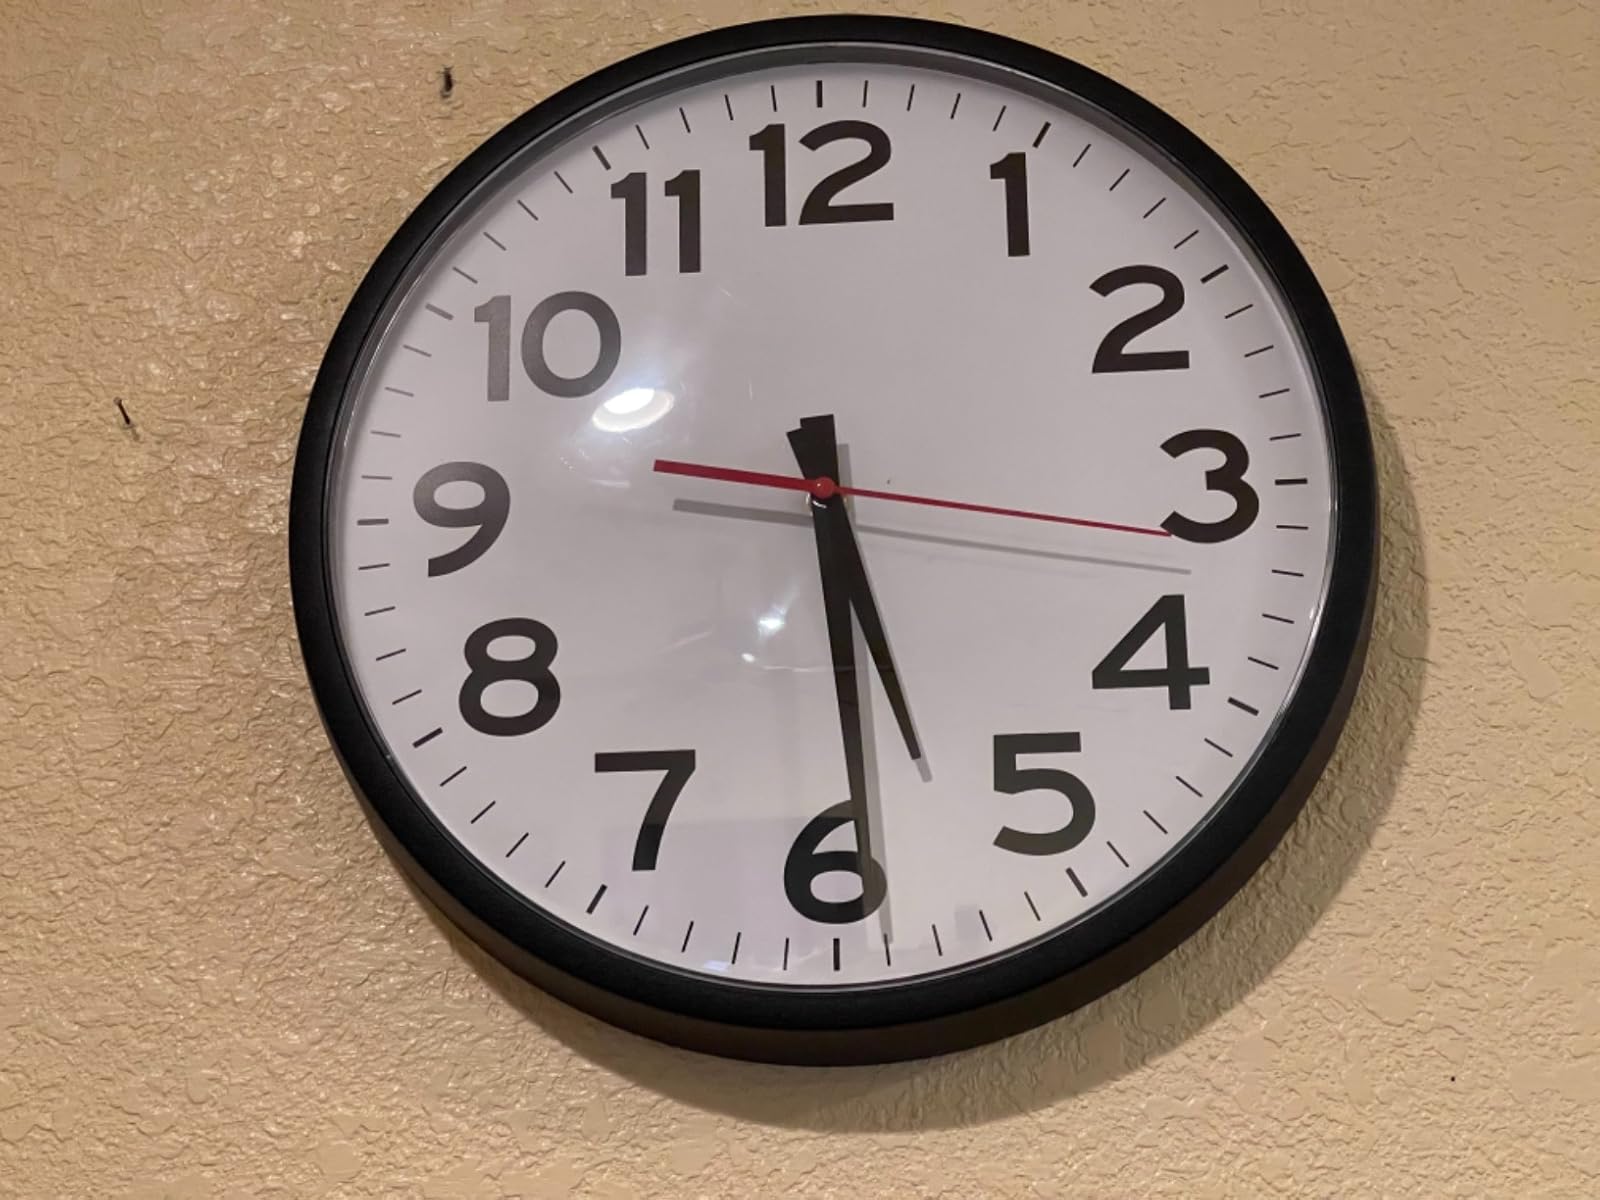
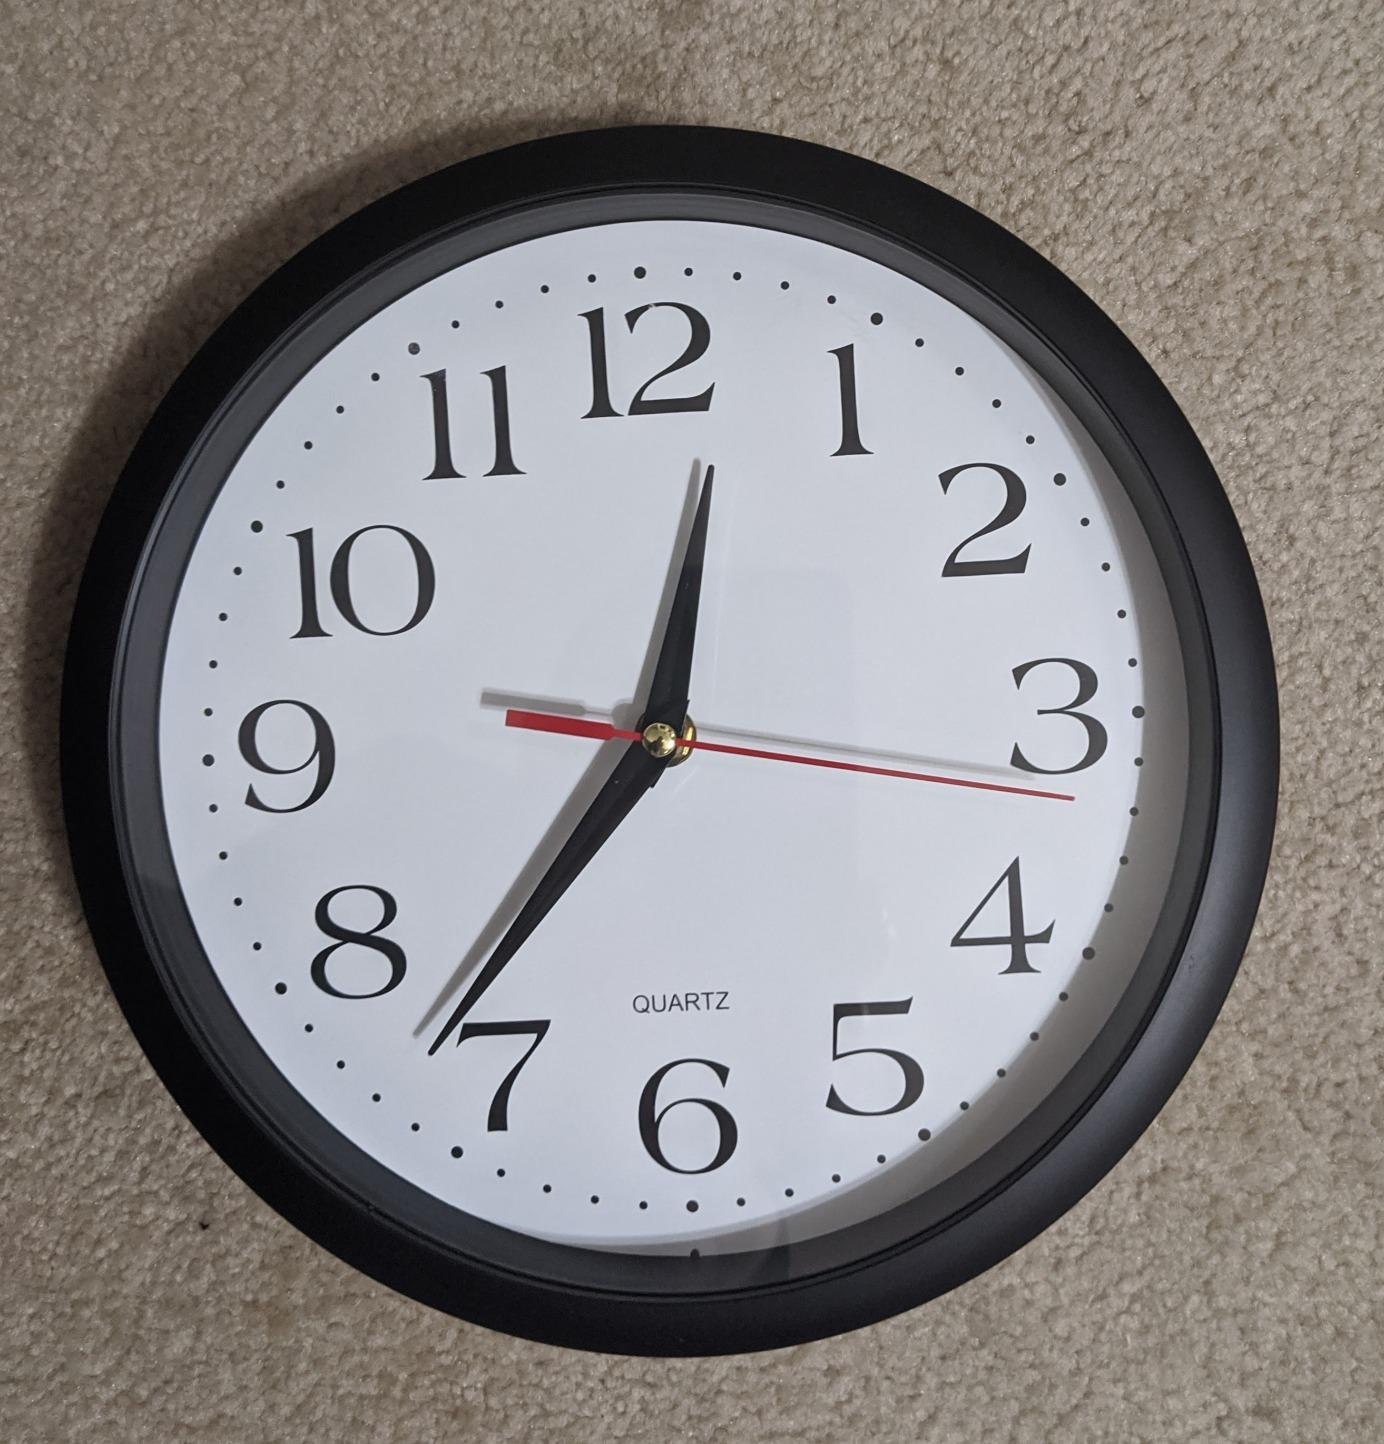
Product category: clock
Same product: no